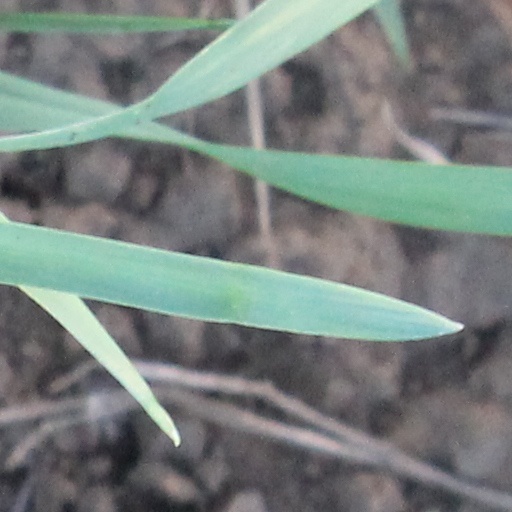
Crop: wheat